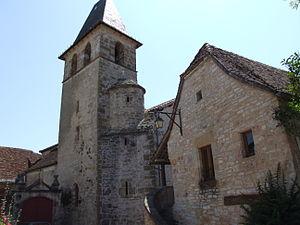
Loubressac, Lot, FRANCE